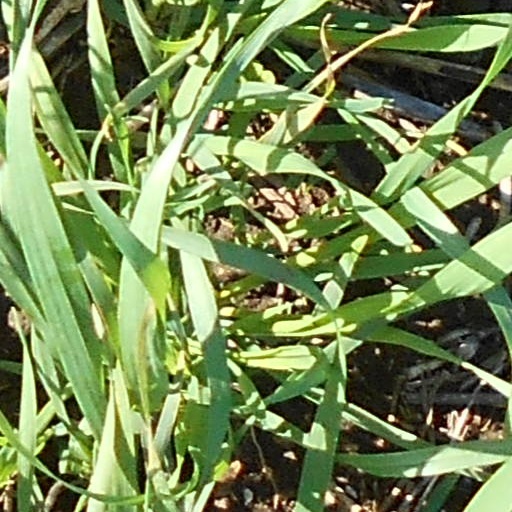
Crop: wheat